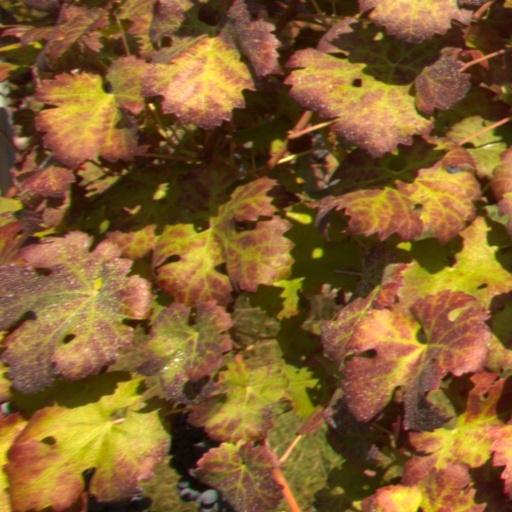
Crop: grape